McCann Rescue Chamber

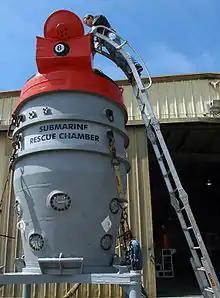
A US Navy Submarine Rescue Chamber, an improved version of the McCann Submarine Rescue Chamber, at Naval Air Station North Island, San Diego, 2007

The McCann Submarine Rescue Chamber is a device for rescuing submariners from a submarine that is unable to surface.